Buck O'Neil

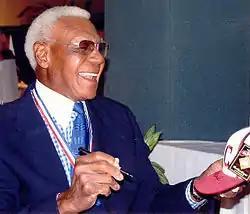
Buck O'Neil signing autographs, 2005

When Tom Baird sold the Monarchs at the end of the 1955 season, O'Neil resigned as manager and became a scout for the Chicago Cubs, and is credited for signing Hall of Fame player Lou Brock to his first professional baseball contract. O'Neil is sometimes incorrectly credited with also having signed Hall of Famer Ernie Banks to his first contract; Banks was originally scouted and signed to the Monarchs by Cool Papa Bell, then manager of the Monarchs' barnstorming B team in 1949. He played briefly for the Monarchs in 1950 and 1953, his play interrupted by Army duty. O'Neil was Banks' manager during those stints, and Banks was signed to play for the Cubs more than two years before O'Neil joined them as a scout. He was named the first black coach in the major leagues by the Cubs in 1962, although he was not assigned in-game base coaching duties, nor was he included in the Cubs' "College of Coaches" system, and was never allowed to manage the team during that time. After many years with the Cubs, O'Neil became a Kansas City Royals scout in 1988, and was named "Midwest Scout of the Year" in 1998.